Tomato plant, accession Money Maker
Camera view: vertical (180 deg); turntable rotation: 0 degrees
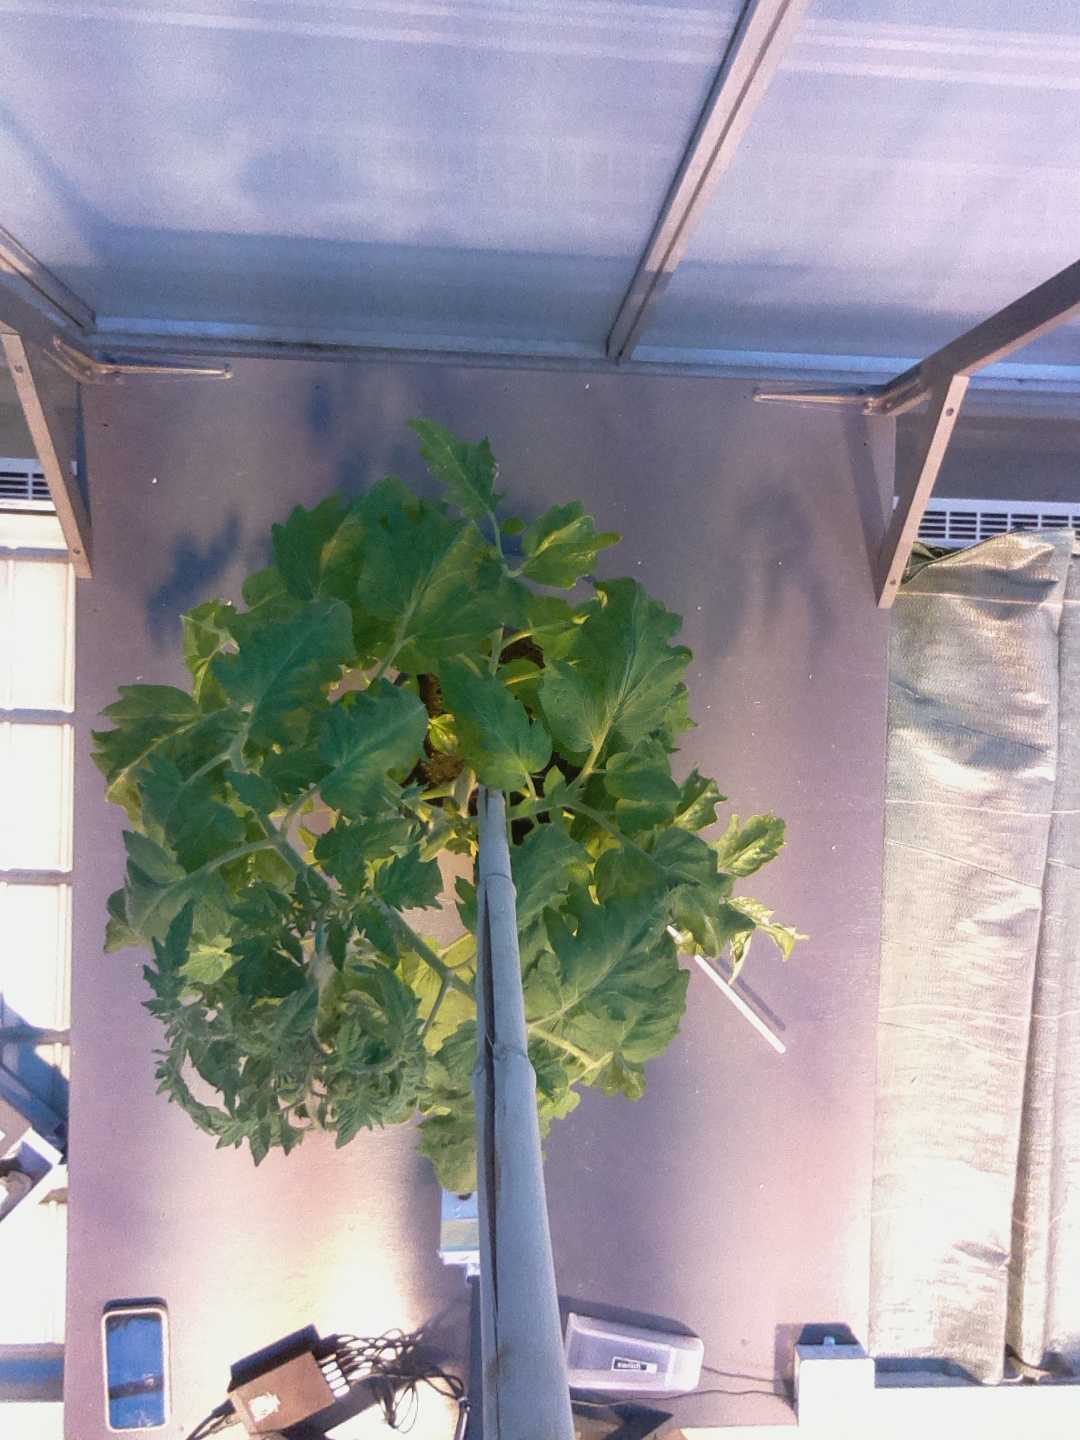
BBCH growth stage 60: First flowers open